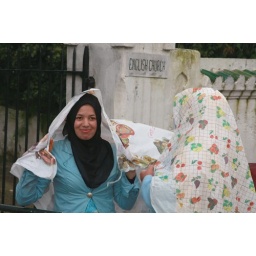
Tangier, Morocco. Street fruit and veggies sellers hiding from rain under plastic (fruity) table cloth.